Opie Bosson

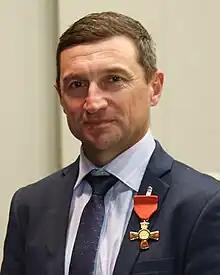
Bosson in 2023

Owen Patrick "Opie" Bosson (born 24 July 1980) is a jockey in Thoroughbred racing in New Zealand.